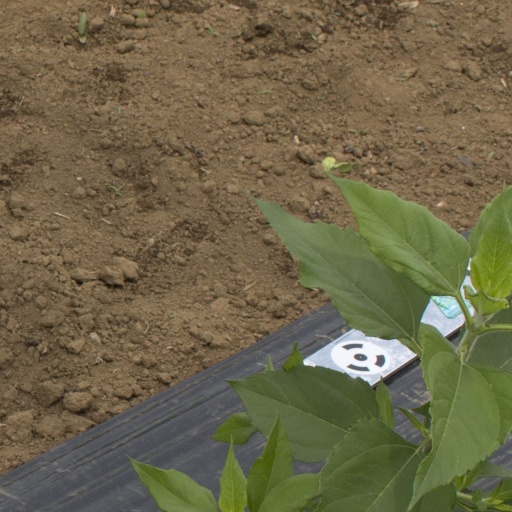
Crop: Jerusalem artichoke